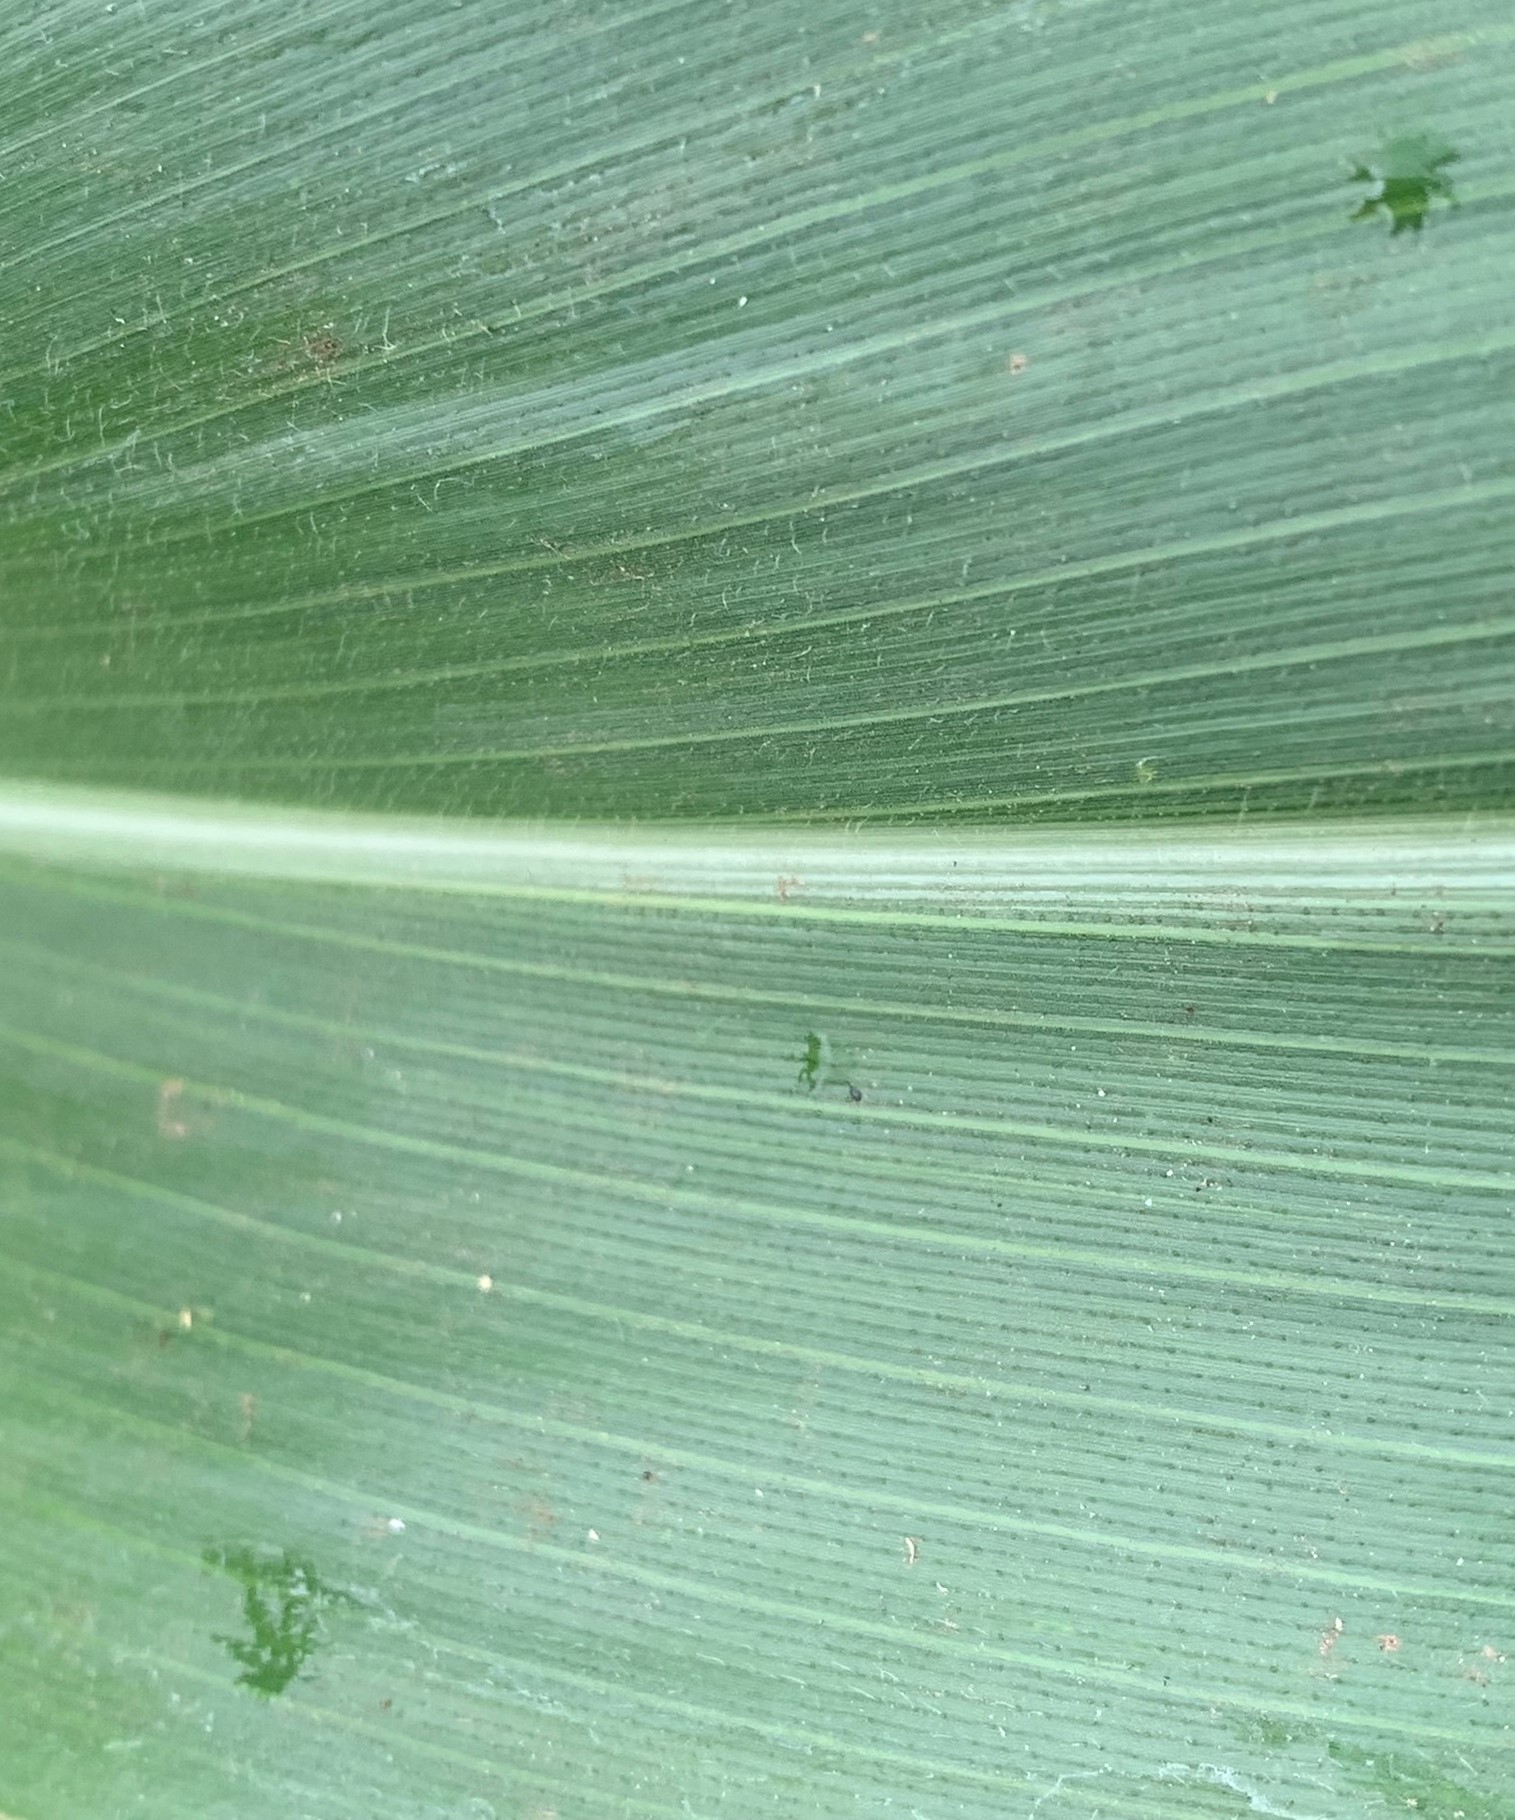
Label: Healthy